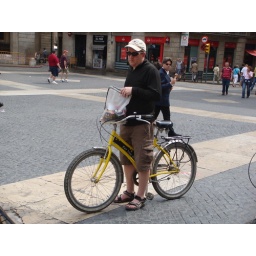
Paul's getting his liquids in a plastic bag for the flight home.